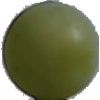
Label: Grape White 4